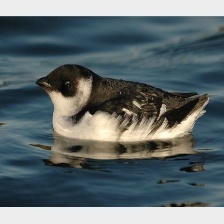
Species: LITTLE AUK
Scientific name: ALLE ALLE